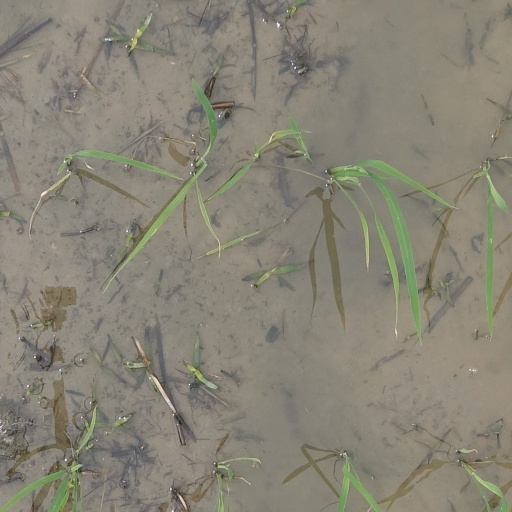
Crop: rice